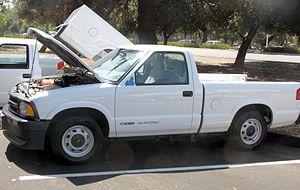
Le Chevrolet S-10 EV est la version électrique en batterie rechargeable du Chevrolet S-10 vendue par Chevrolet de 1997 à 1998.